National Reorganization Process

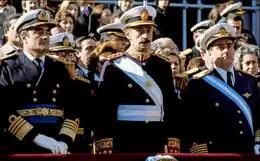
The "first military junta" – Admiral Emilio Massera, Lieutenant General Jorge Videla and Brigadier General Orlando Agosti (from left to right) – observing the Independence Day military parade on Avenida del Libertador, 9 July 1978

The National Reorganization Process ( PRN; often simply , "the Process") was the military dictatorship that ruled Argentina from the coup d'état of March 24, 1976, until the unconditional transfer of power to a government elected by the citizens on December 10, 1983. In Argentina it is often known simply as the ("last military junta"), ("last military dictatorship"), ("last civil–military dictatorship"), or ("last civil–clerical-military dictatorship") — because there have been several in the country's history and no others like it since it ended. It took the form of a bureaucratic-authoritarian state and was characterized by establishing a systematic plan of state terrorism, which included murders, kidnappings, torture, forced disappearances, and the theft of babies (and concealment of their identity). It is considered "the bloodiest dictatorship in Argentine history".